Sapohanikan

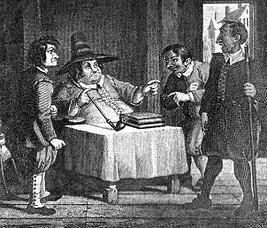
The village people were violently pushed out of the area by Dutch Governor of New Netherland Wouter van Twiller.

Sapohanikan was a Lenape settlement of the Canarsee now located in close proximity to where Gansevoort Street meets Washington Street near the Hudson River in Manhattan. The people of the settlement were violently displaced under Dutch Governor Wouter van Twiller in the 1630s, who operated a tobacco plantation for the Dutch West India Company.